Kerr Eby

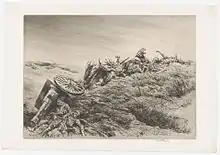
"They Hunt No More"

Kerr Eby (19 October 1889 – 18 November 1946) was a Canadian illustrator best known for his renderings of soldiers in combat in the First and Second World Wars. He is held in a similar regard to Harvey Dunn and the other famous illustrators dispatched by the government to cover the First World War.